SEK (Germany)

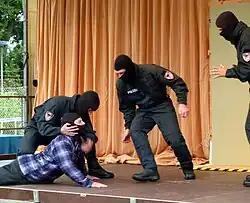
The MEK unit of the Federal Criminal Police Office during a demonstration

These plain-clothed units specialize in surveillance, quick arrests and mobile hostage sieges. They are used in investigations against organized crime, blackmailers or other serious offenses.